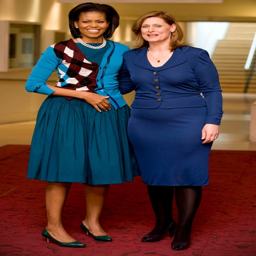
packing a punch in teal and burgundy checks alongside person